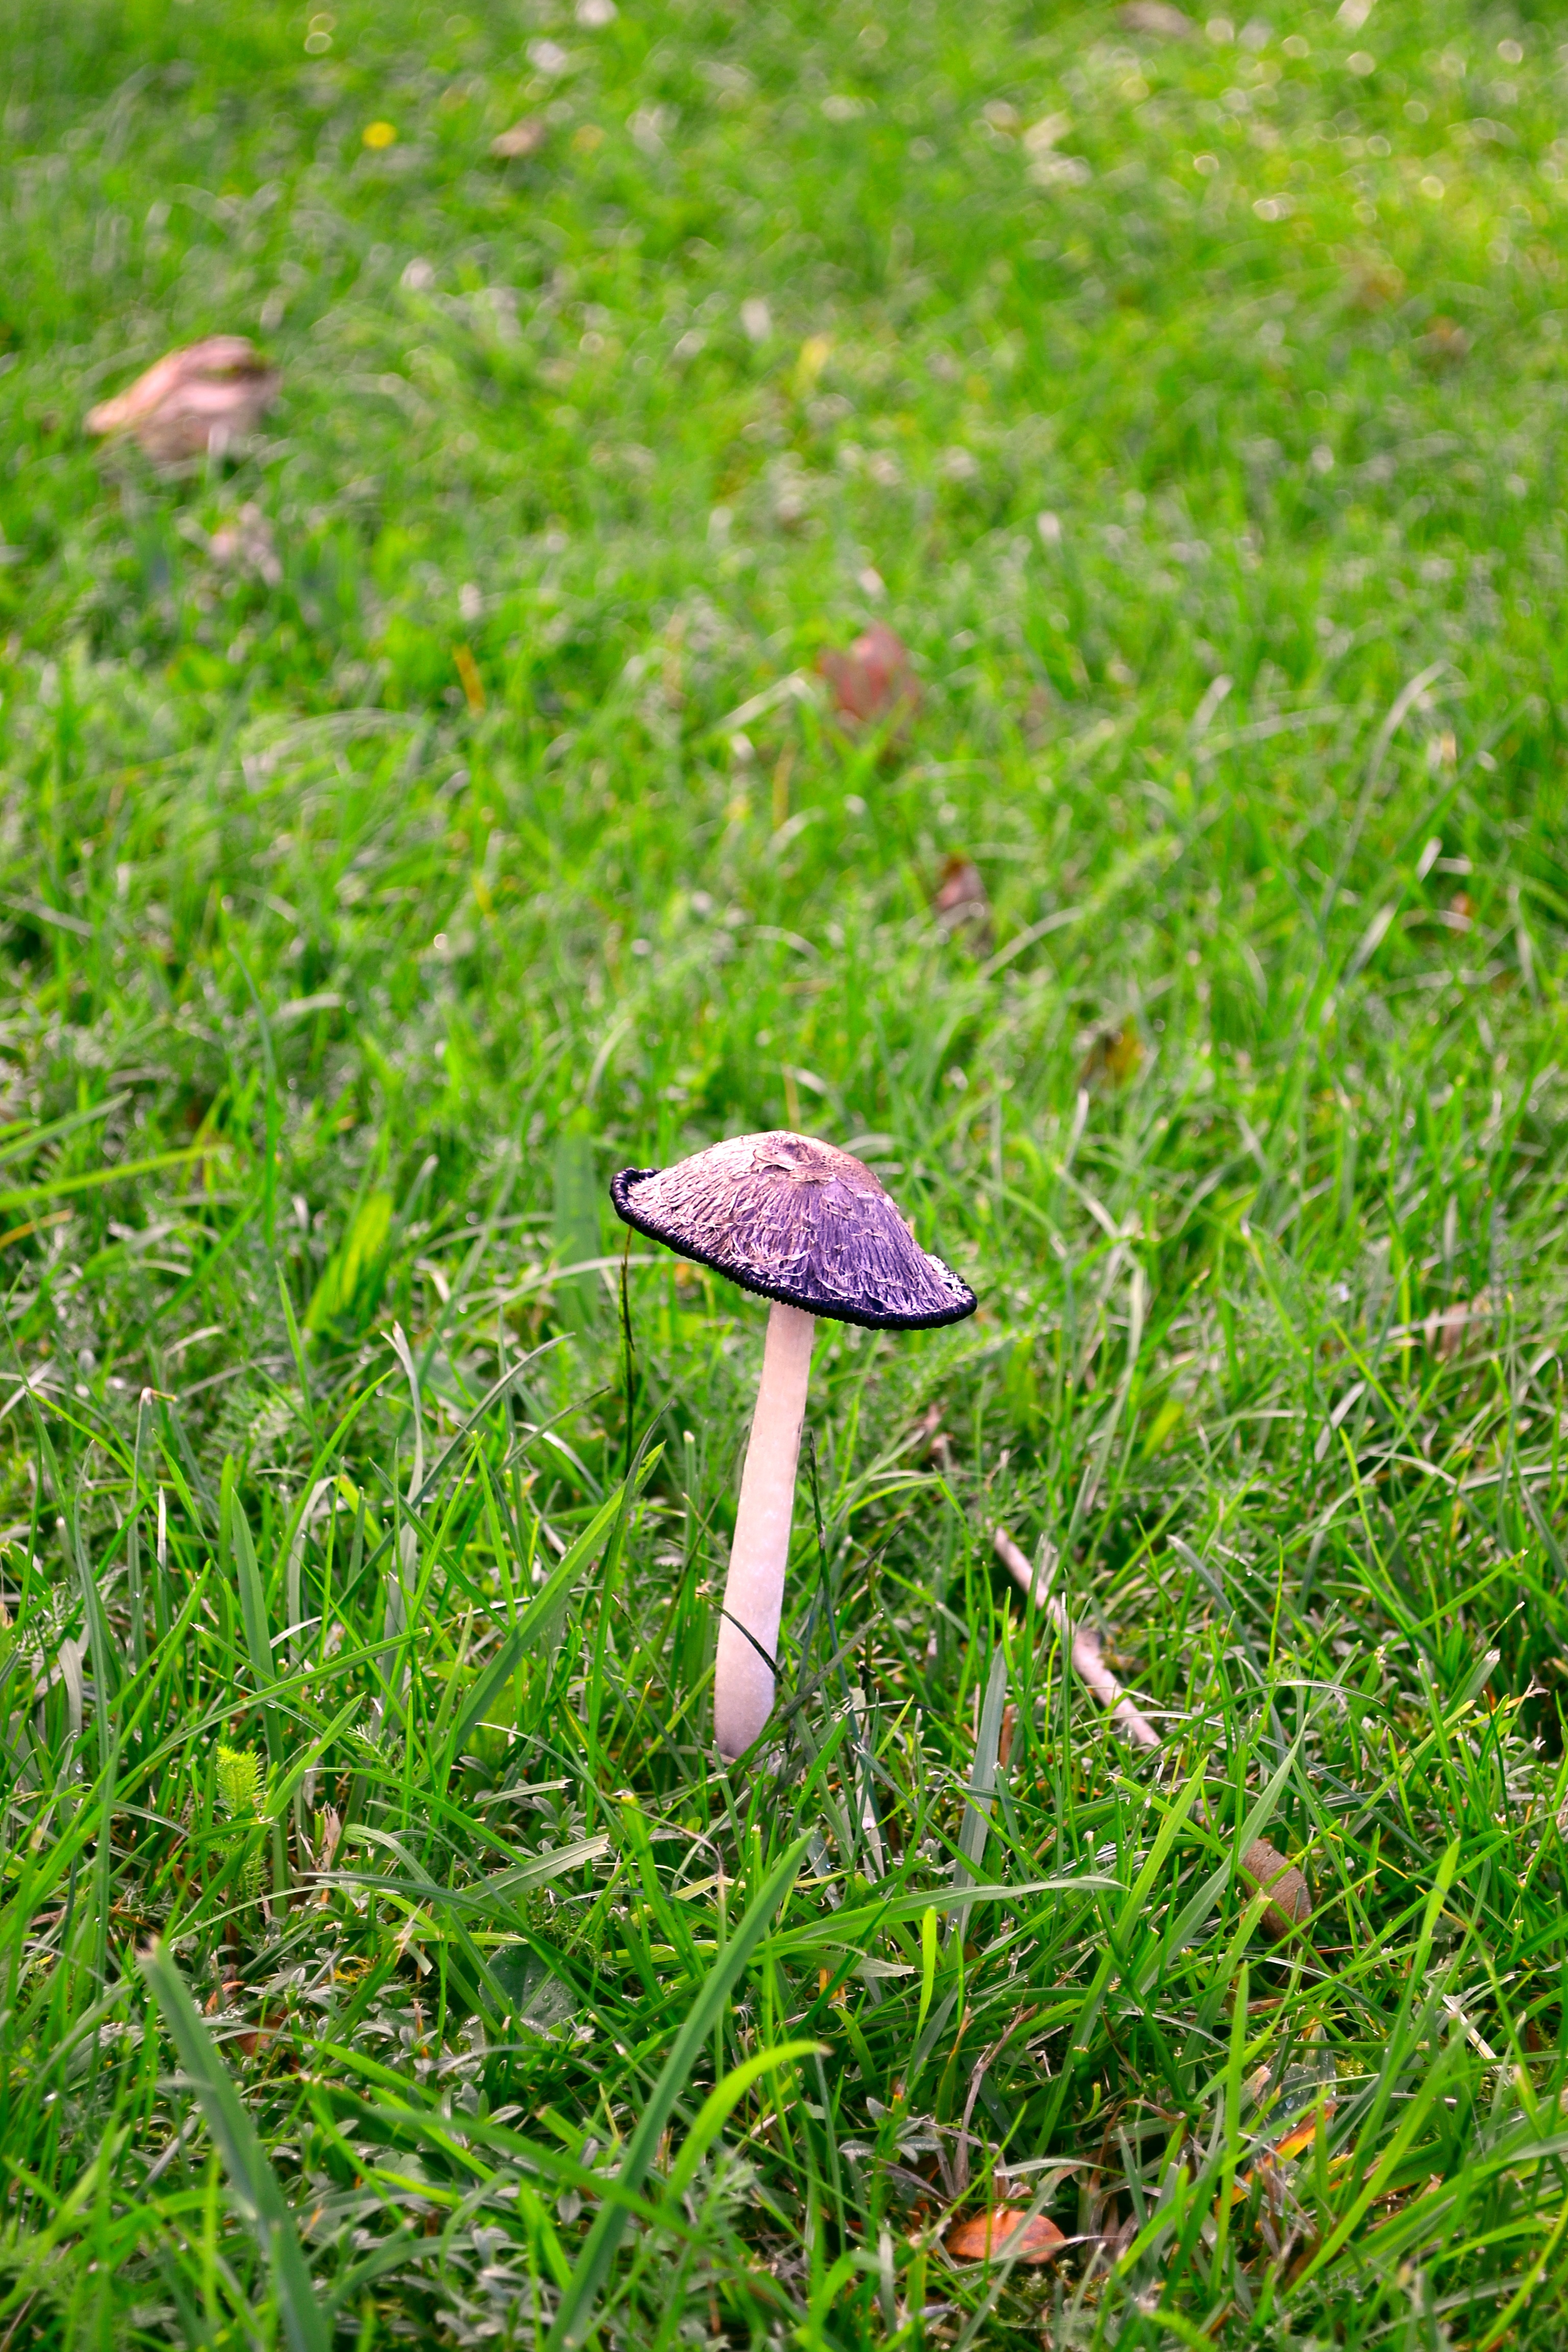
nature, forest, grass, outdoor, plant, field, lawn, meadow, leaf, flower, green, natural, soil, mushroom, fungus, grassland, woodland, habitat, natural environment, grass family